Logistic map

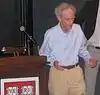
Robert May (photographed in 2009)

When the parameter formula_132 is exactly the accumulation point of the period-doubling cascade, the variable formula_9 is attracted to aperiodic orbits that never close. In other words, there exists a periodic point with infinite period at formula_134. This aperiodic orbit is called the Feigenbaum attractor. The critical formula_135 attractor. An attractor is a term used to refer to a region that has the property of attracting surrounding orbits, and is the orbit that is eventually drawn into and continues. The attractive fixed points and periodic points mentioned above are also members of the attractor family.